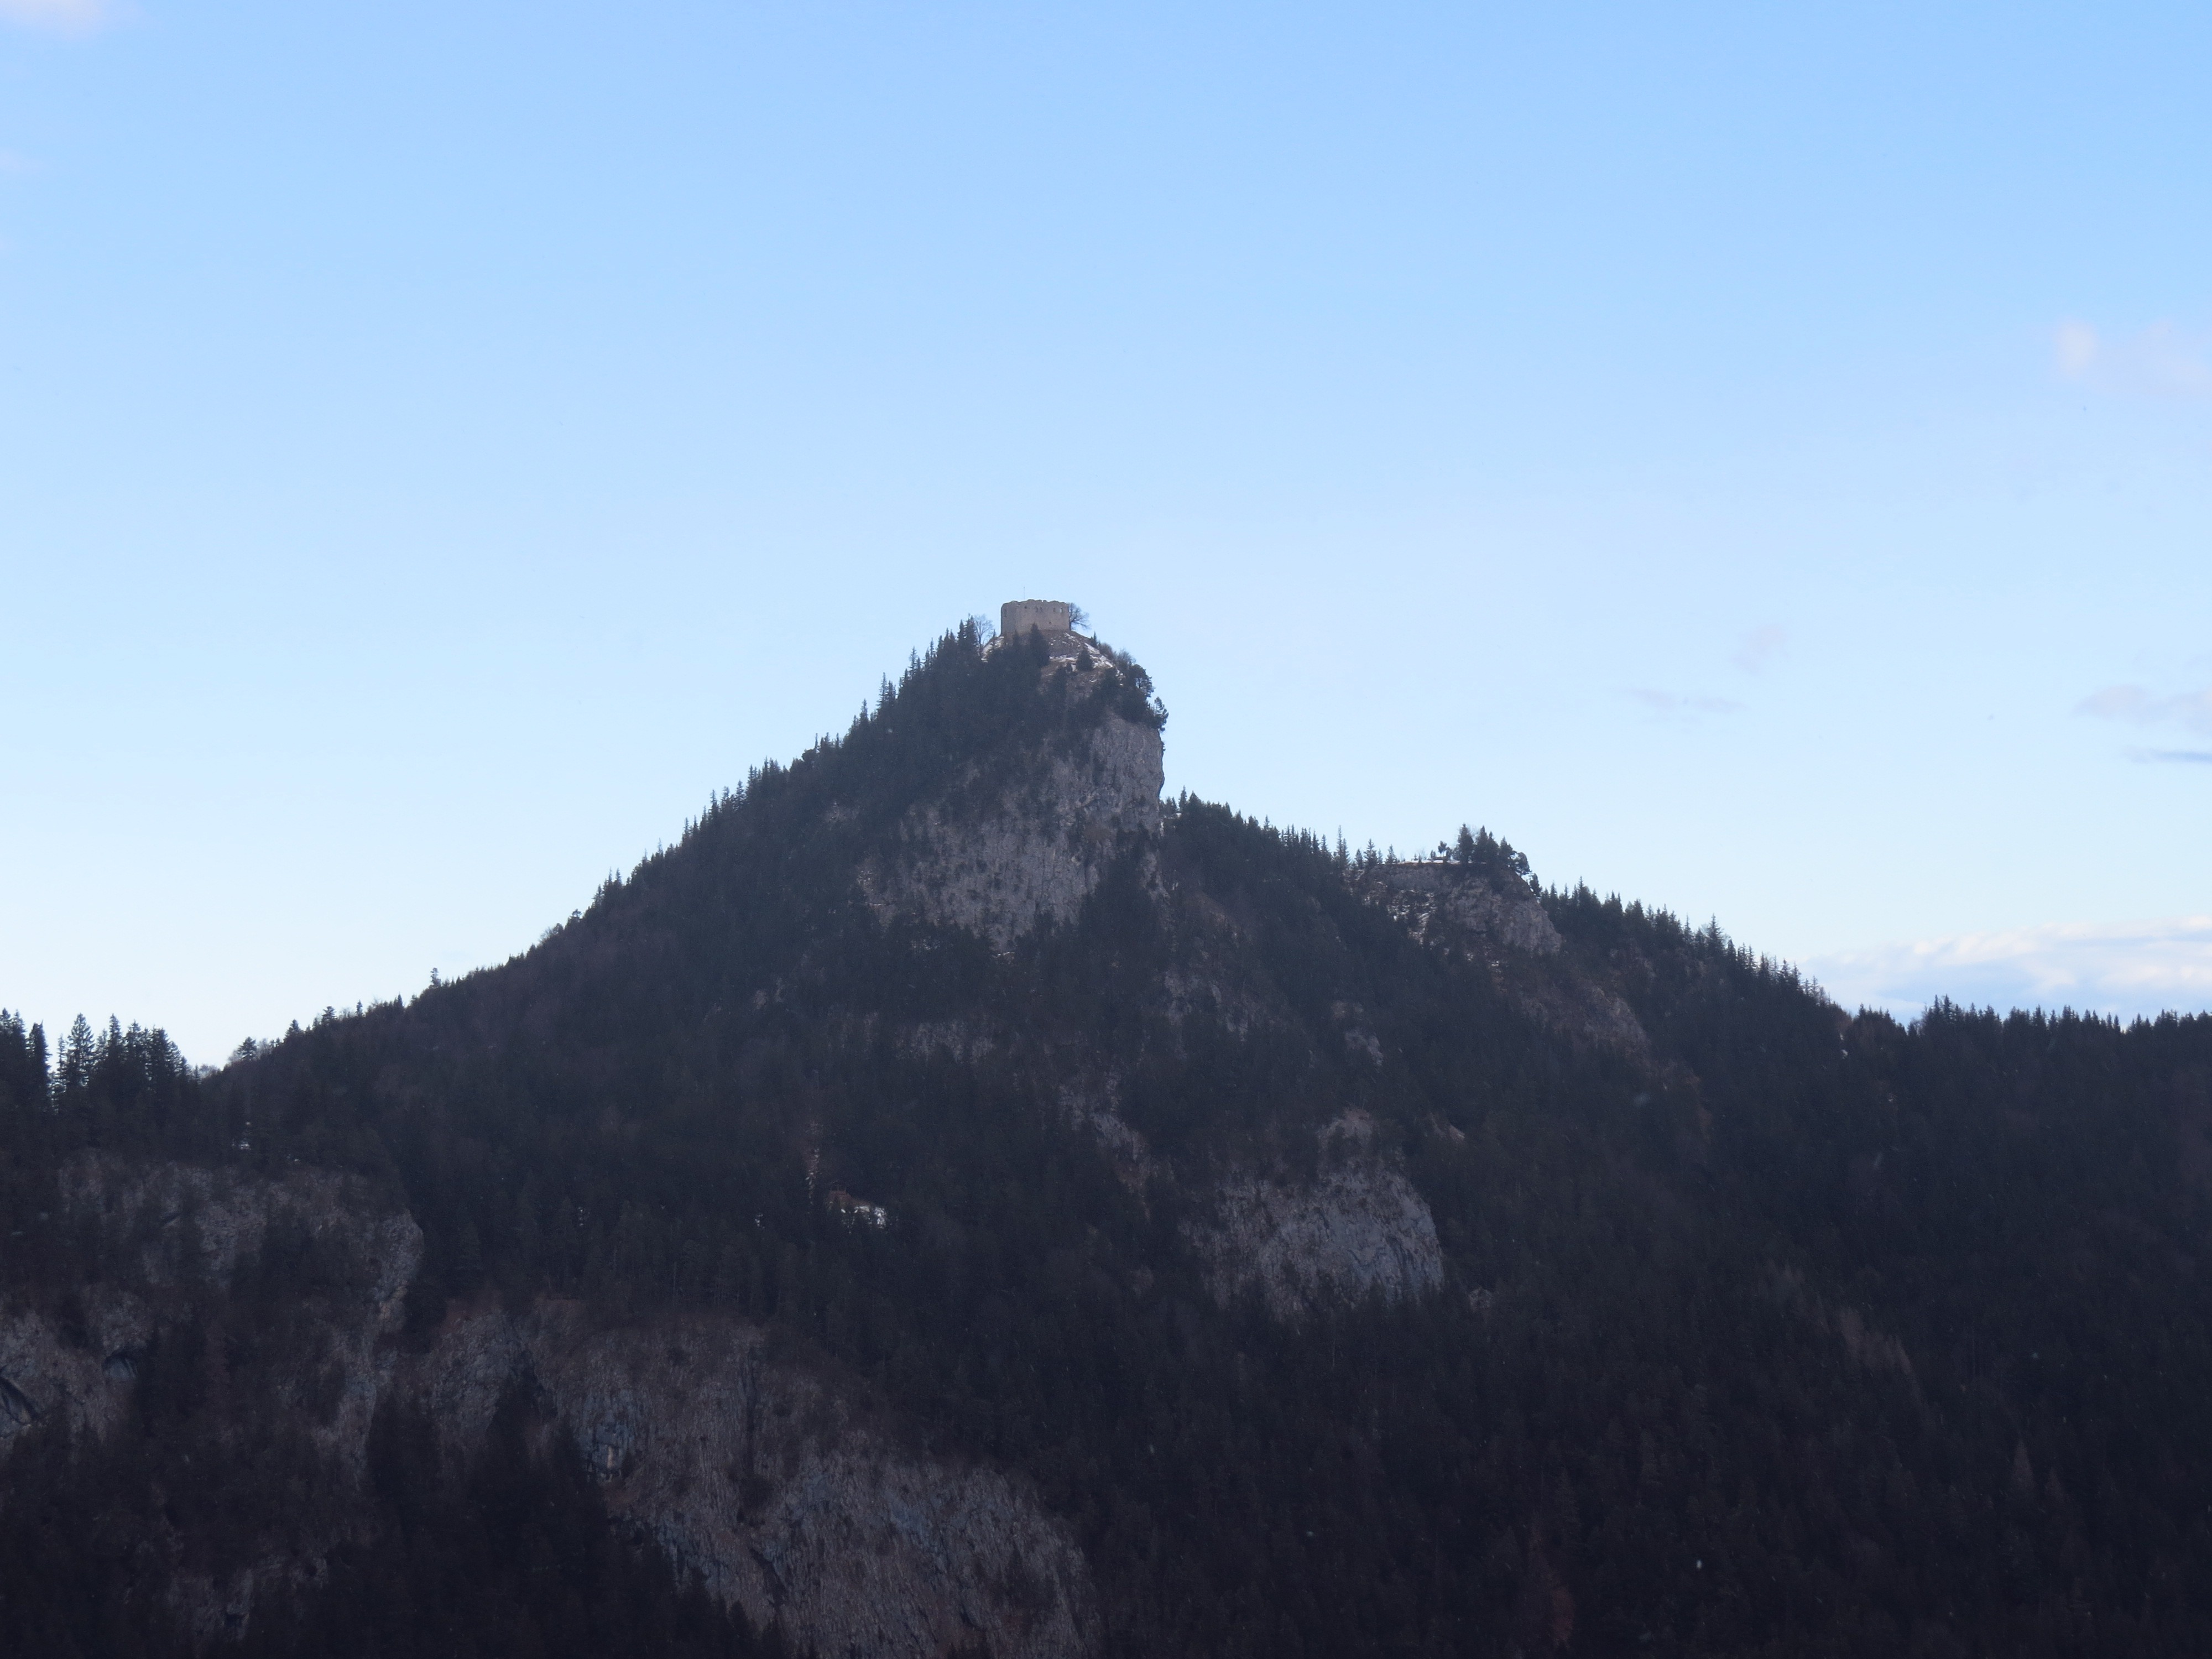
wilderness, mountain, hill, building, mountain range, castle, ruin, ridge, summit, fortress, plateau, bavaria, fell, falkenstein, castle falkenstein, ecosystem, landform, ostallg u, castle ruin, geographical feature, mountainous landforms, high middle ages, allgau, pfronten